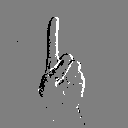
ASL letter: d